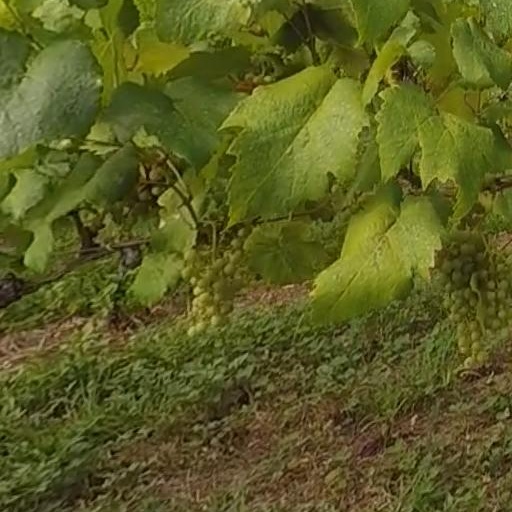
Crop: grape